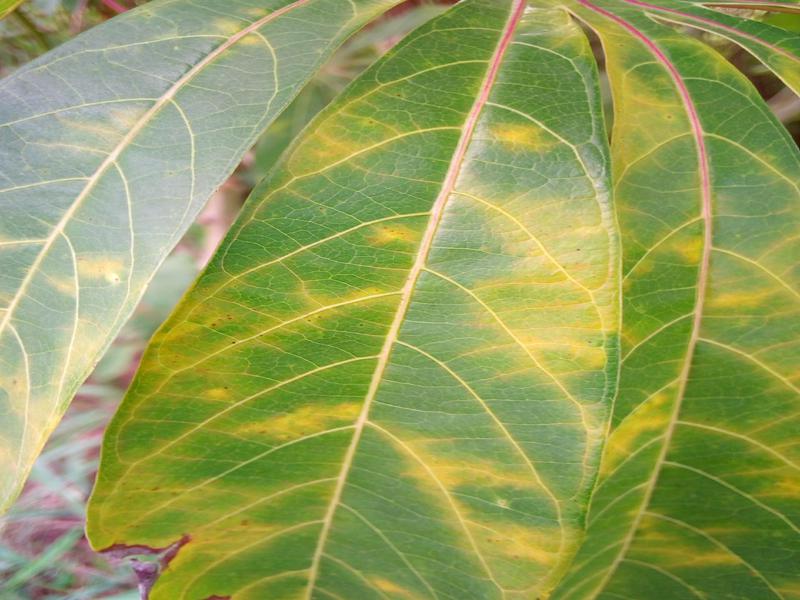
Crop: cassava
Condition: brown_streak_disease